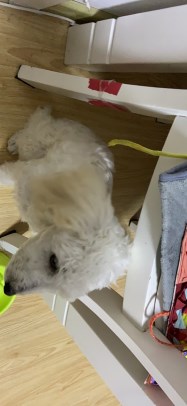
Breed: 7449-n000128-teddy